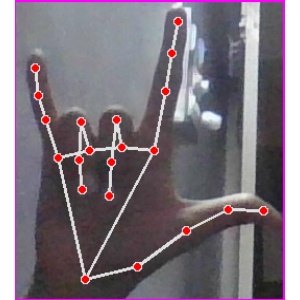
अक्षर: व